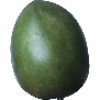
Label: mango